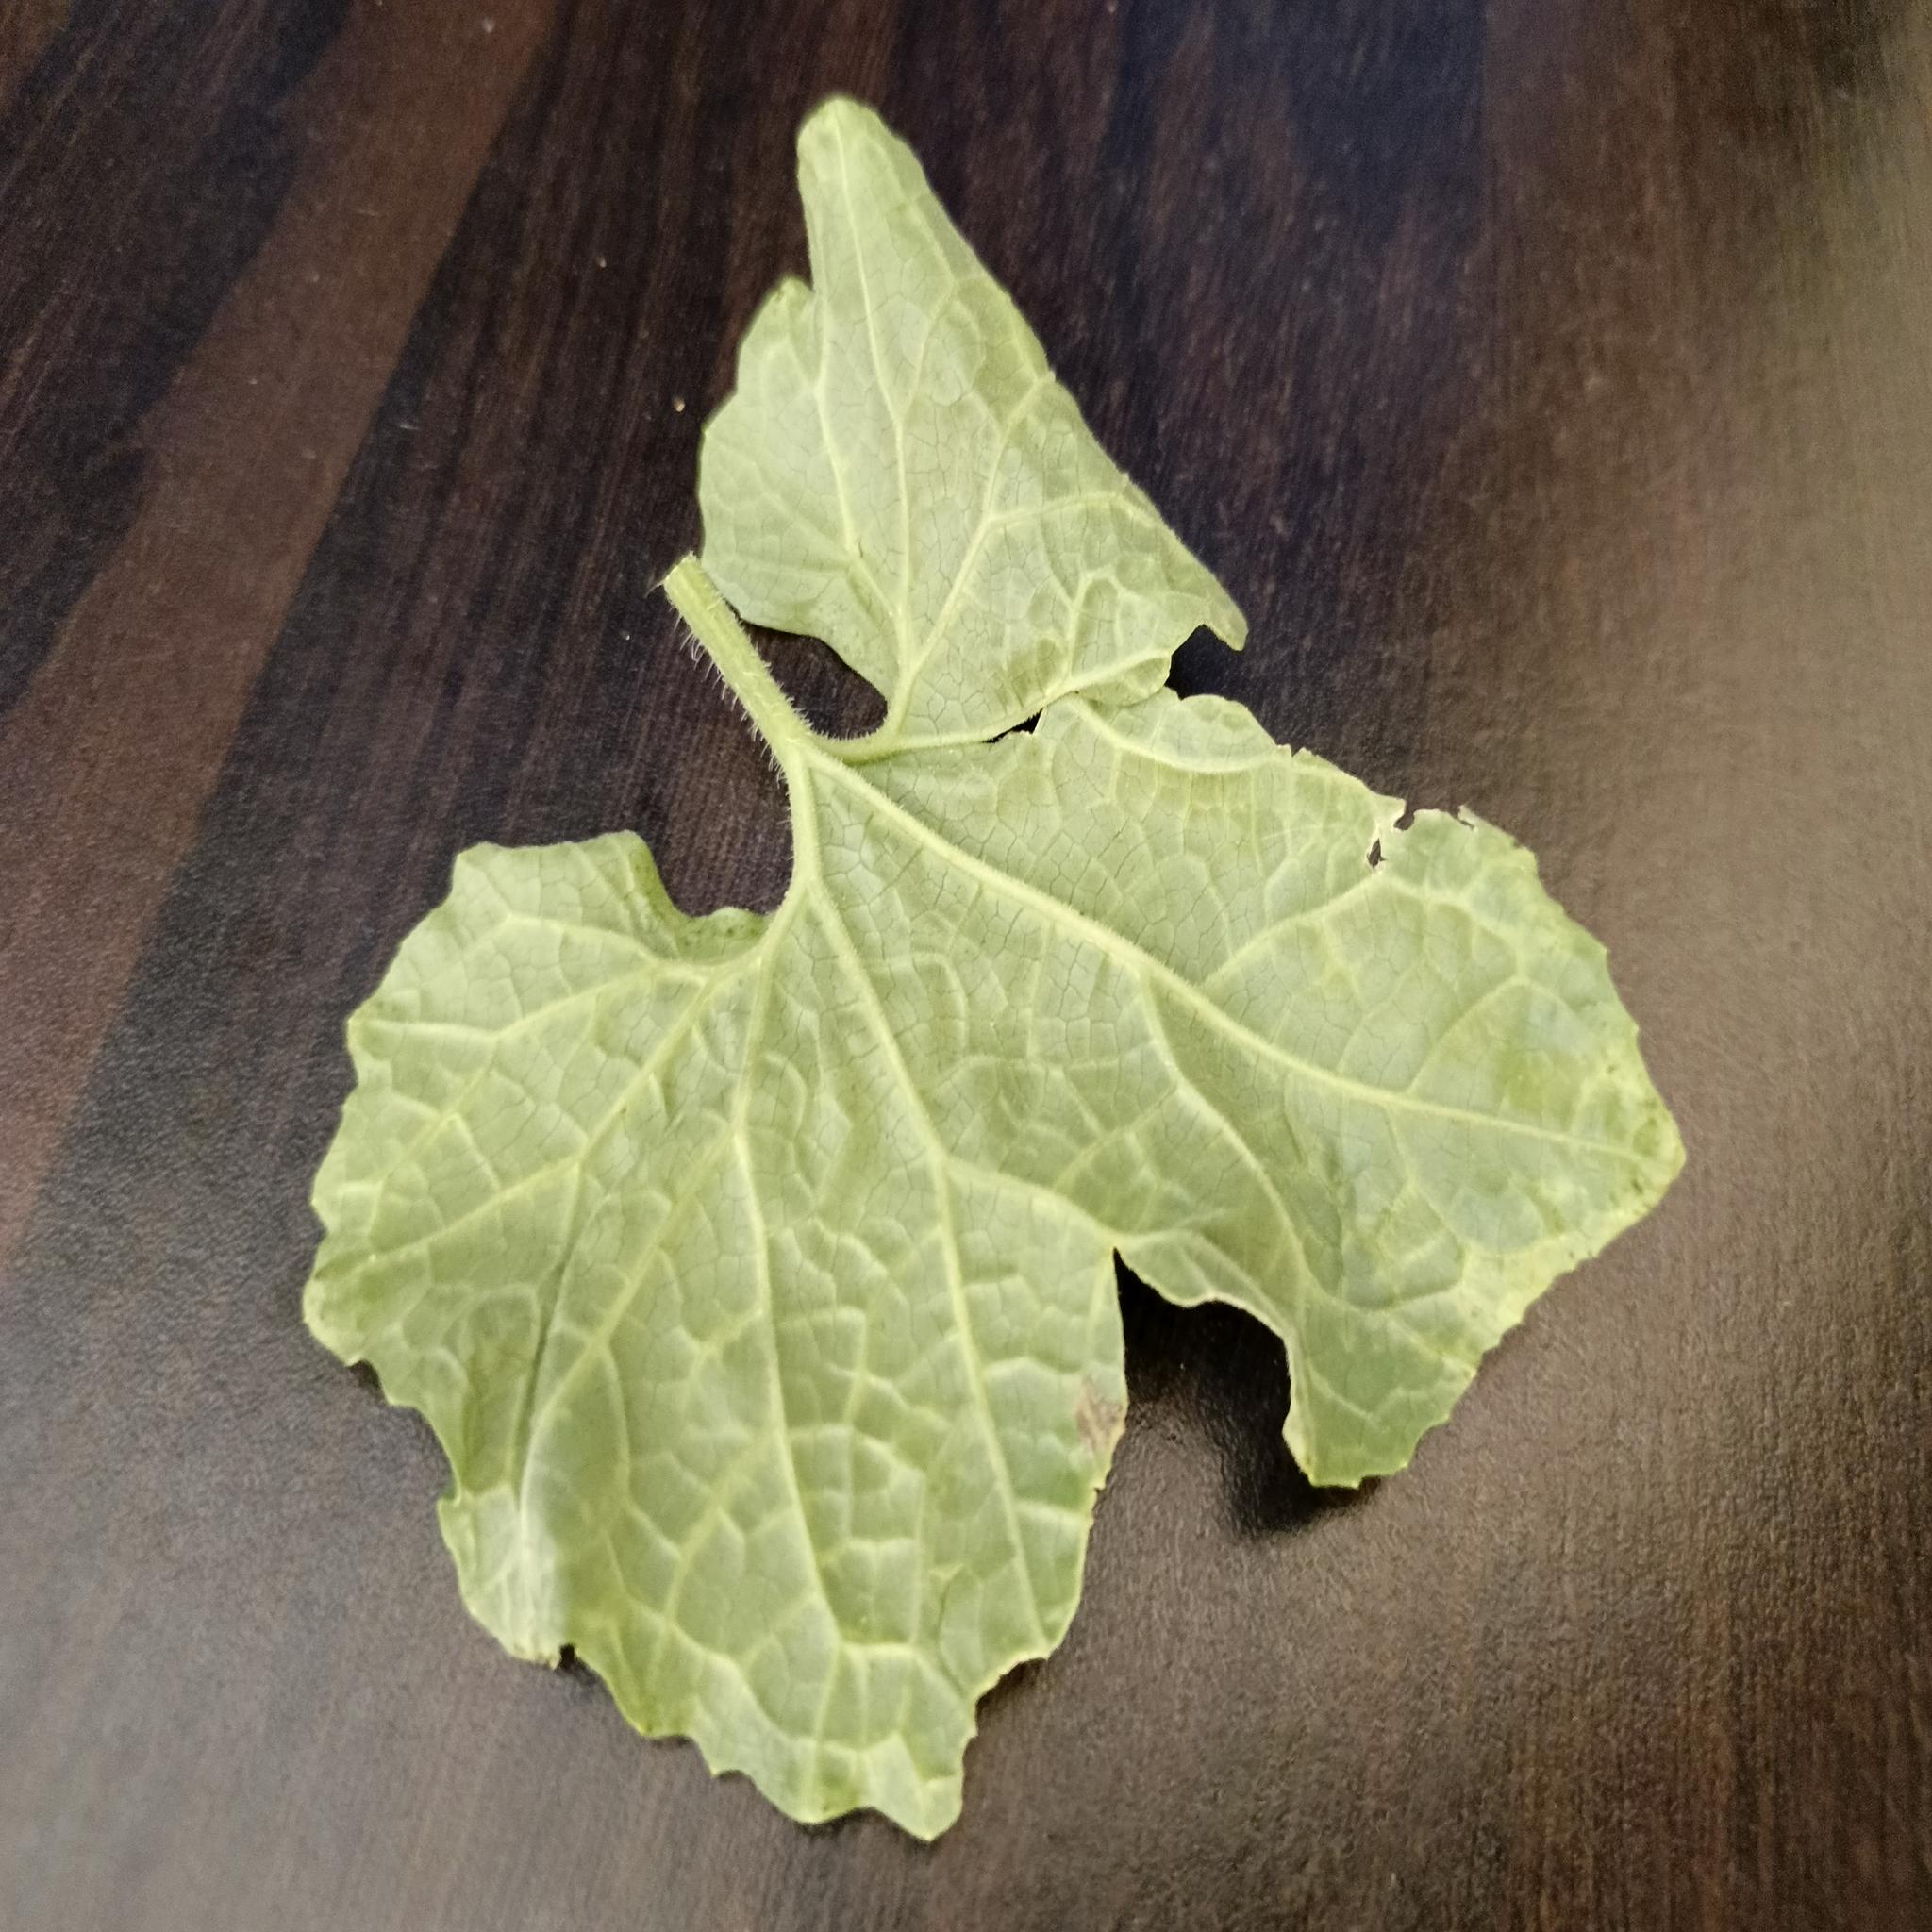
Label: Leaf curl